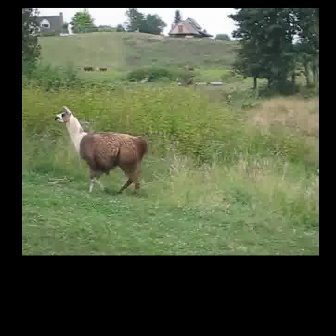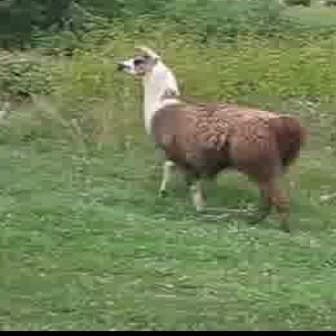
  Please identify the target specified by the bounding box [54,105,147,198] in the first image and locate it in the second image. Return the coordinates in [x_min,y_min,x_max,y_max] format.
Answer: [113,43,302,231]